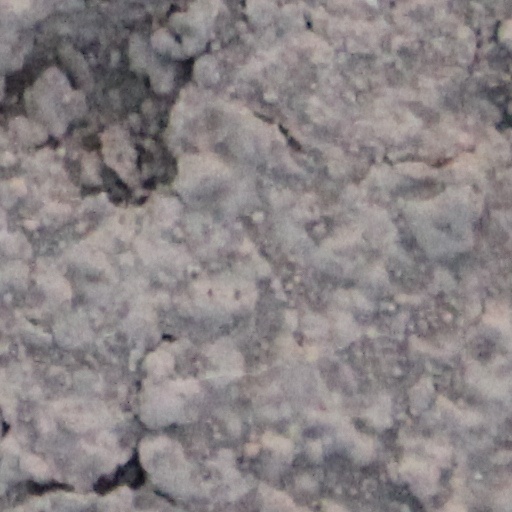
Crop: wheat